Shoaling and schooling

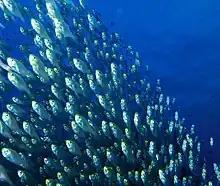
Fish, such as these sweepers, usually prefer to join larger schools which contain members of their own species matching their own size

Fish schools swim in disciplined phalanxes, with some species, such as herrings, able to stream up and down at impressive speeds, twisting this way and that, and making startling changes in the shape of the school, without collisions. It is as if their motions are choreographed, though they are not. There must be very fast response systems to allow the fish to do this. Young fish practice schooling techniques in pairs, and then in larger groups as their techniques and senses mature. The schooling behaviour develops instinctively and is not learned from older fish. To school the way they do, fish require sensory systems which can respond with great speed to small changes in their position relative to their neighbour. Most schools lose their schooling abilities after dark, and just shoal. This indicates that vision is important to schooling. The importance of vision is also indicated by the behaviour of fish who have been temporarily blinded. Schooling species have eyes on the sides of their heads, which means they can easily see their neighbours. Also, schooling species often have "schooling marks" on their shoulders or the base of their tails, or visually prominent stripes, which provide reference marks when schooling, similar in function to passive markers in artificial motion capture. However, fish without these markers will still engage in schooling behaviour, though perhaps not as efficiently.